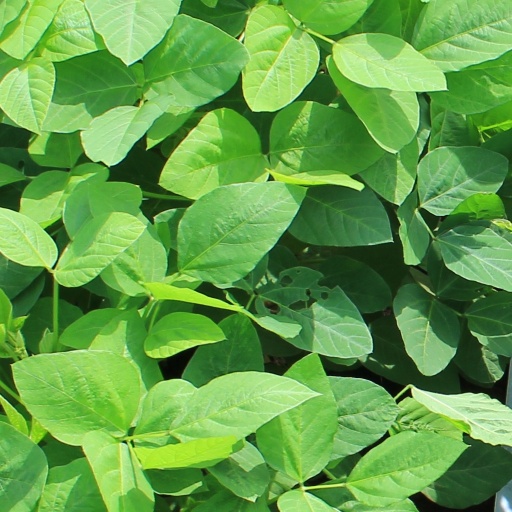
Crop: soybean